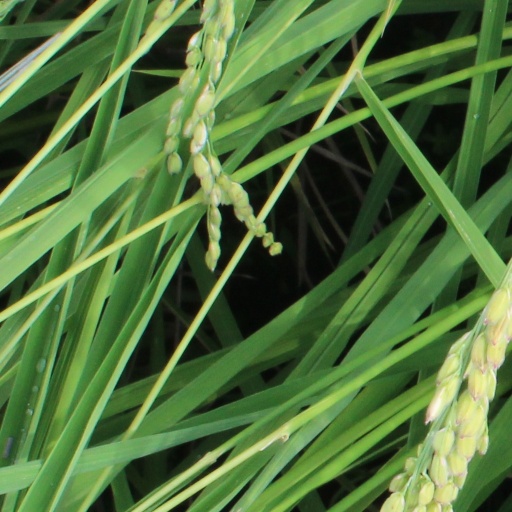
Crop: rice